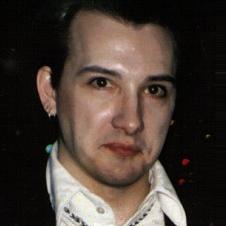
Age: 29